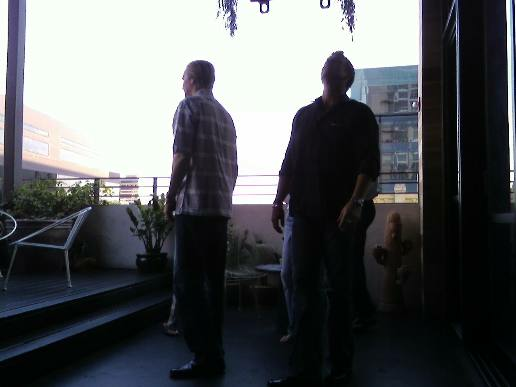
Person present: Yes